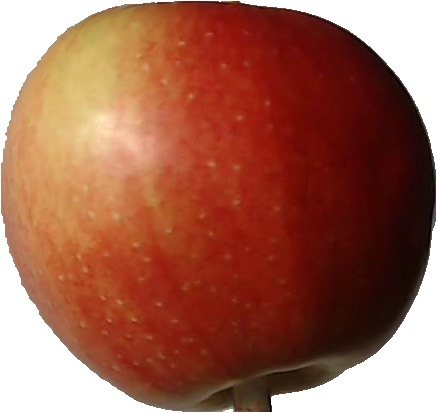
Label: apple_red_2